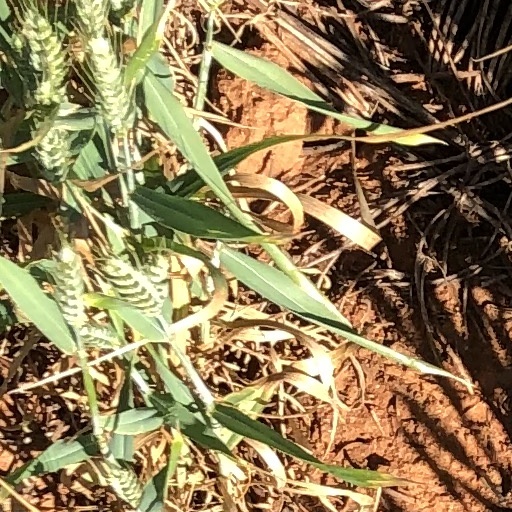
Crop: wheat